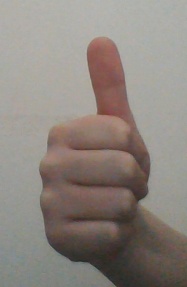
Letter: aleff